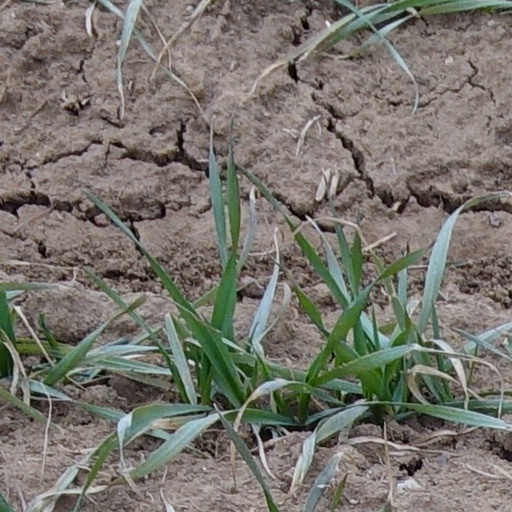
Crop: wheat